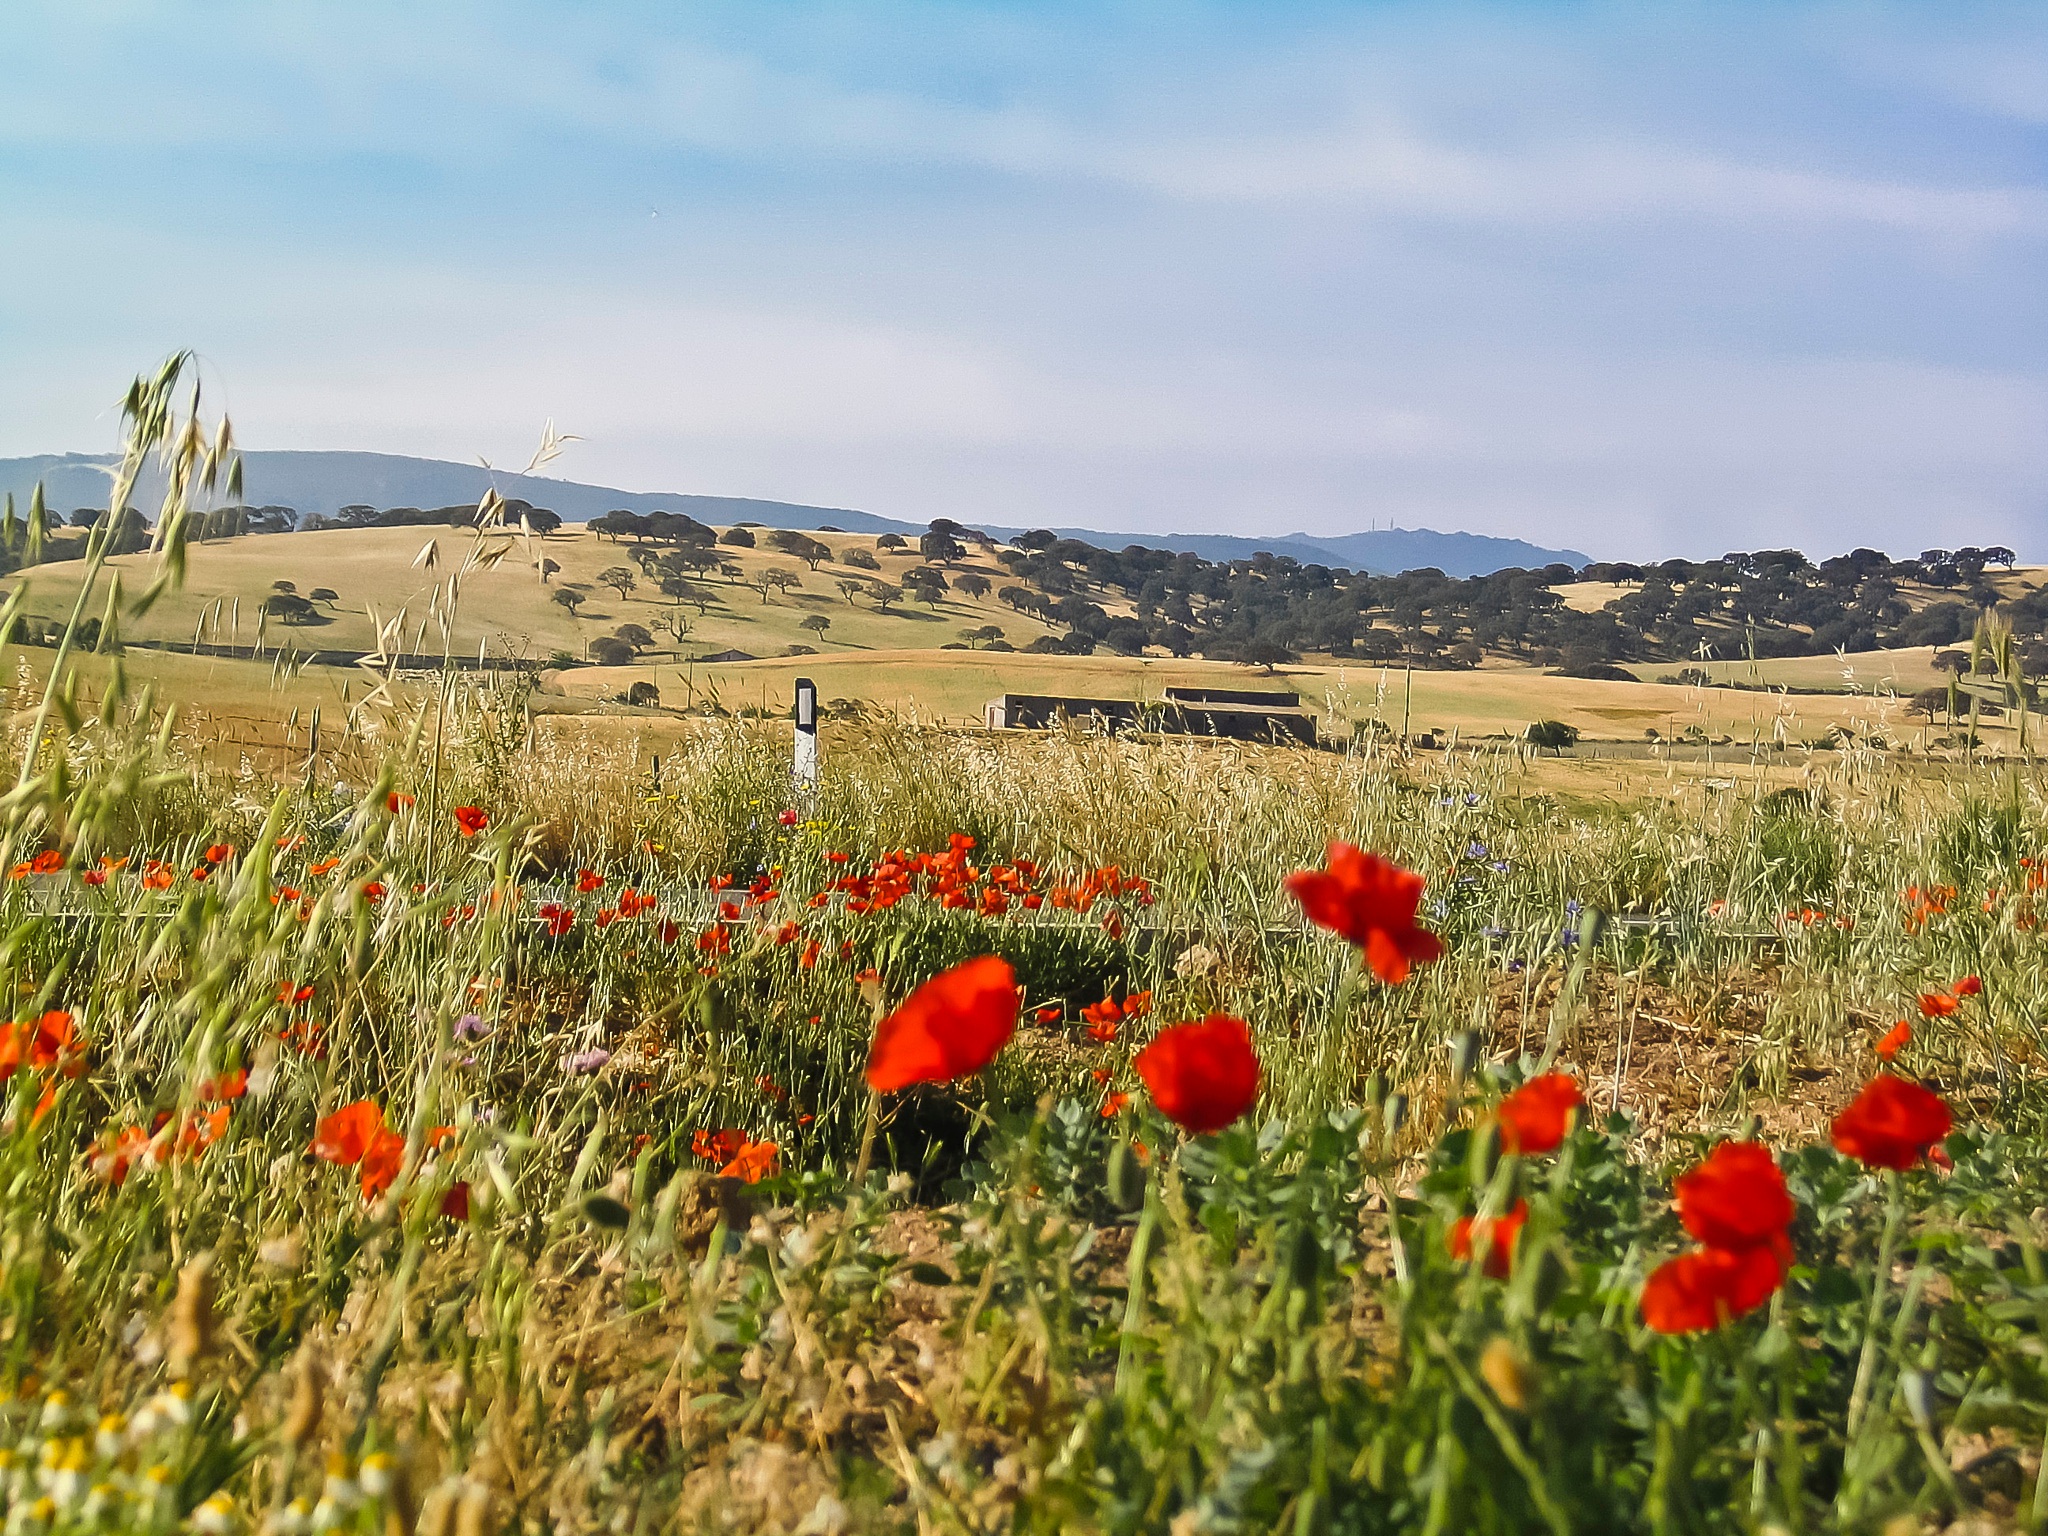
landscape, grass, plant, field, meadow, prairie, flower, agriculture, flora, plain, wildflower, grassland, plateau, poppy, ecosystem, steppe, rural area, flowering plant, natural environment, grass family, land plant